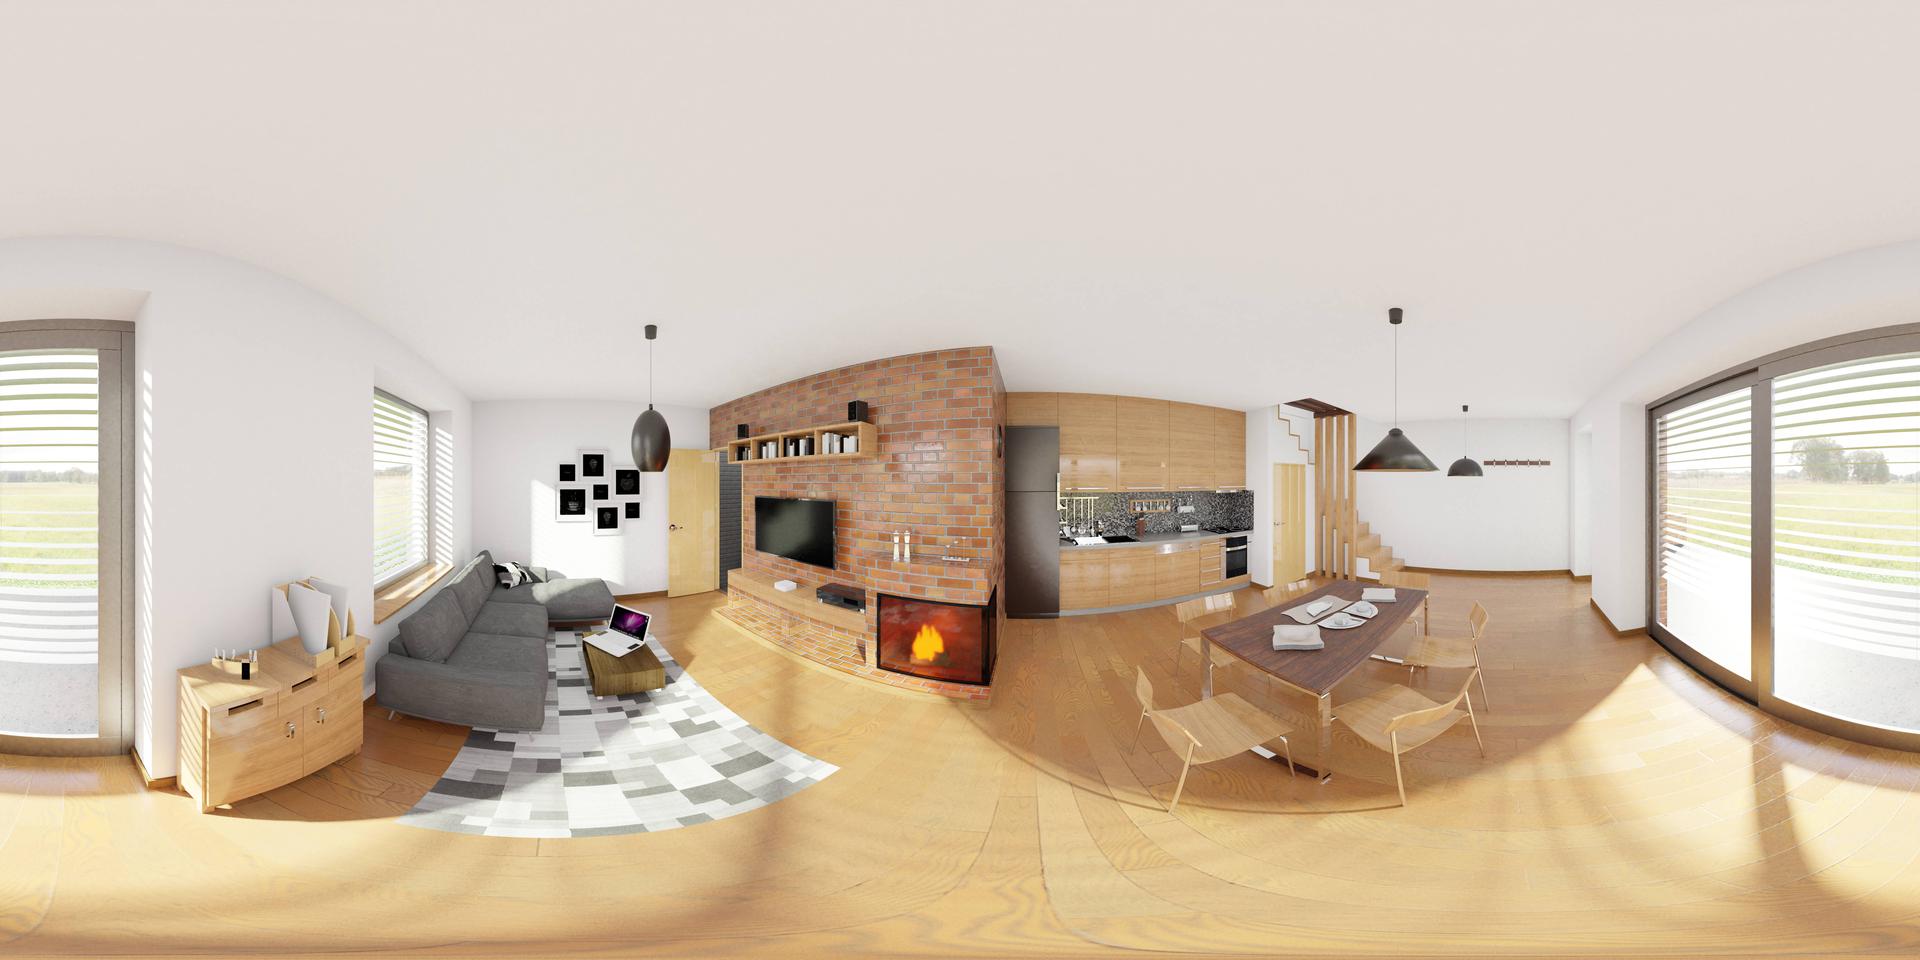
Referred object: the open laptop on the small table

Referred object: the lit fireplace

Referred object: turn around; the TV is above the fireplace